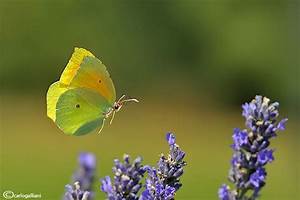
Label: butterfly